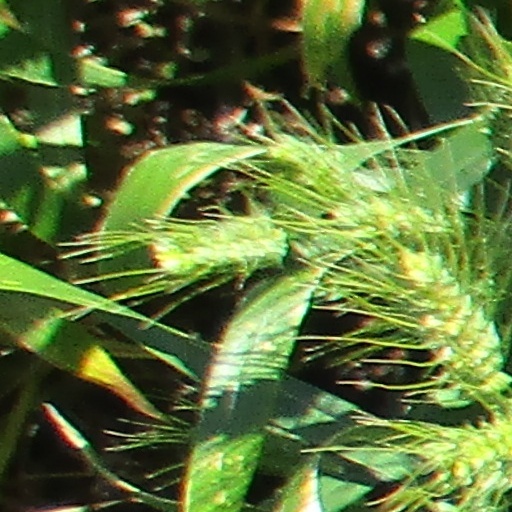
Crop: wheat